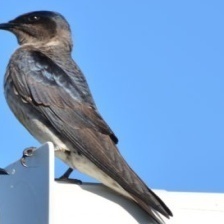
Species: PURPLE MARTIN
Scientific name: PROGNE SUBIS